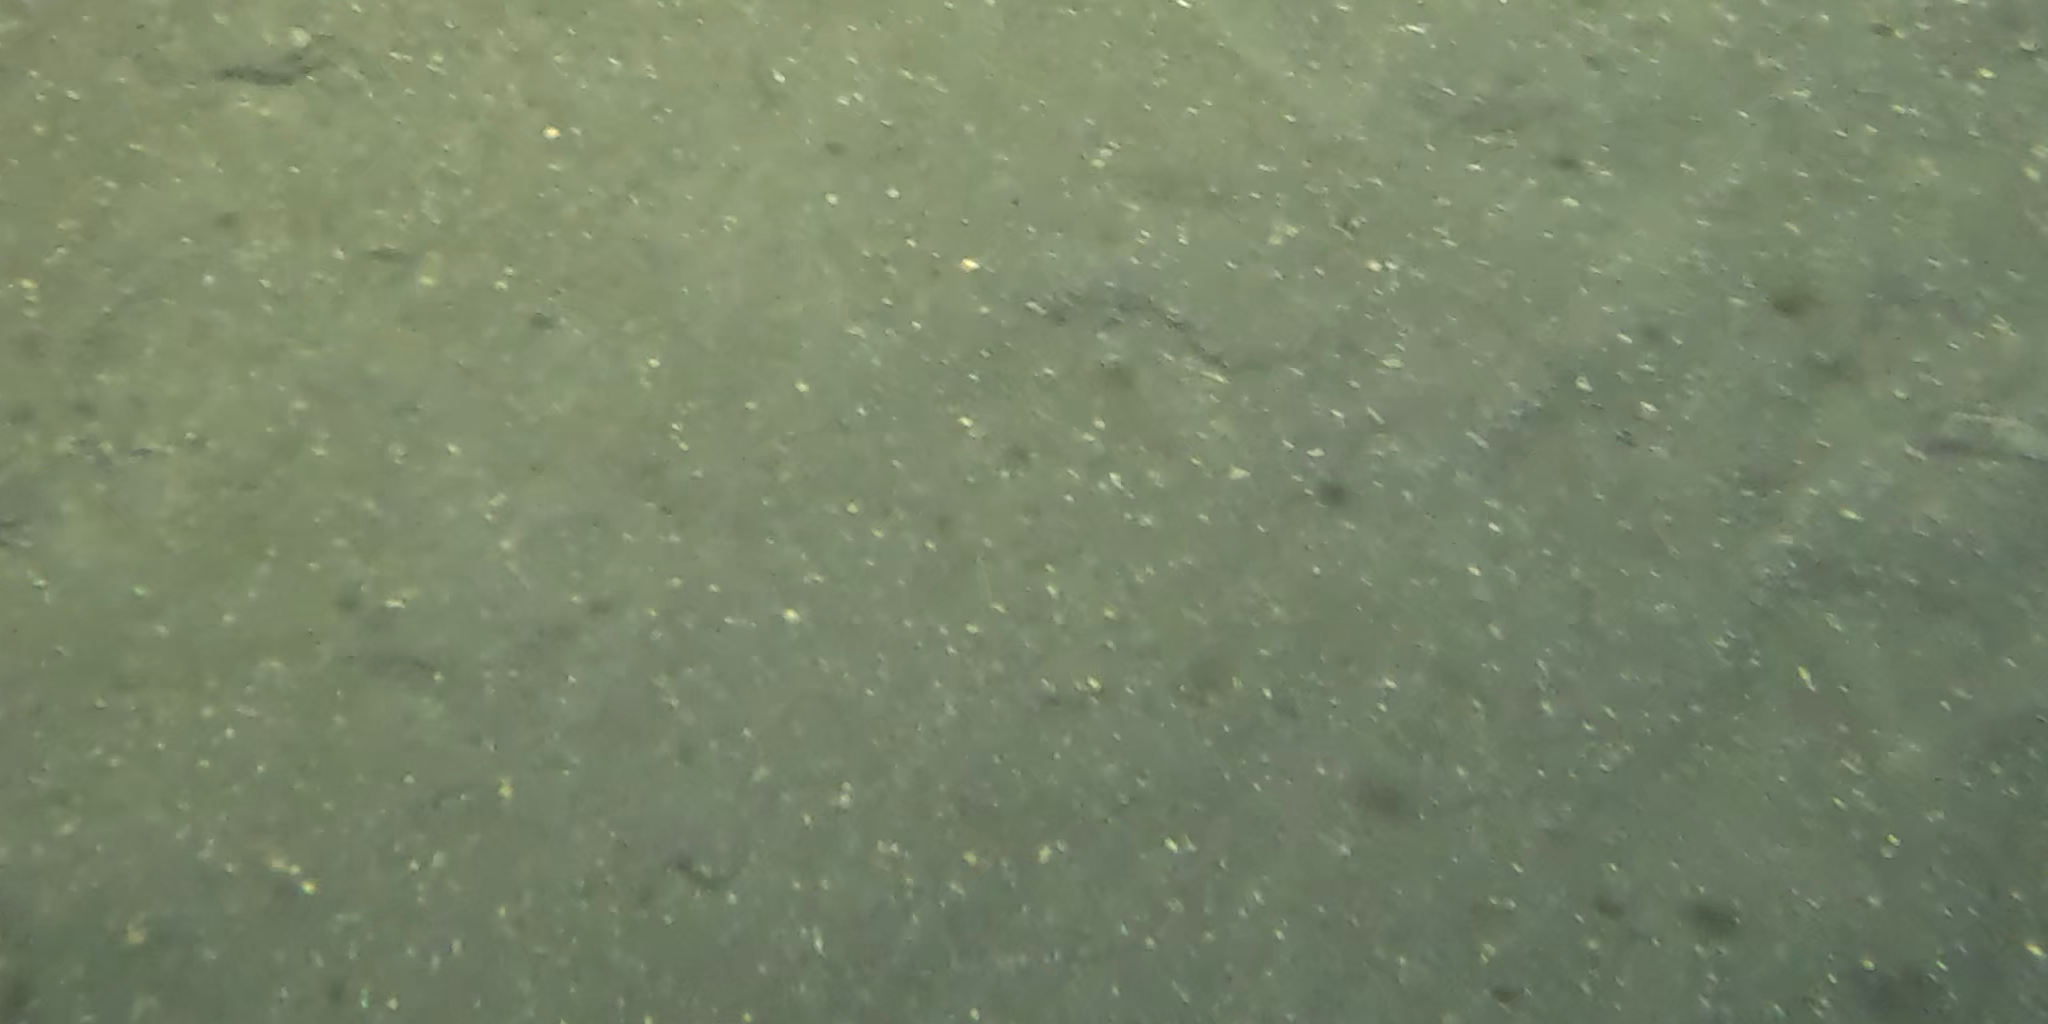
Seabed habitat: sand